Fluorochemical industry

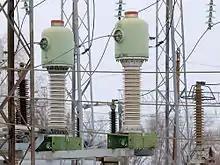
SF transformers at a Russian railway

The second largest application for fluorine gas is for the production of sulfur hexafluoride, which is used as a dielectric medium in high voltage switching stations. SF gas has a much higher dielectric strength than air. It is extremely inert. Many alternatives to oil-filled switchgear, contain polychlorinated biphenyls (PCBs). Sulfur hexafluoride is also used in soundproof windows, in the electronics industry, as well as niche medical and military applications. The compound can be made without using fluorine gas, but the reaction between sulfur and fluorine gas, first developed by Henri Moissan, remains the commercial practice. About 6,000 metric tons per year of fluorine gas are consumed.